Harriet Hooton

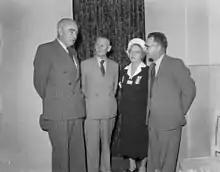
16th Conference of the Federation of Parents and Citizens Associations. Harriet Hooton third from left.

Harriet (Ettie) Hooton (13 July 1875 – 21 April 1960) was a West Australian women's rights activist and editor. She was active in a number of organisations including the Women's Service Guild, the National Council of Women in Western Australia, the Australian Natives Association and the Australian Labor Federation. She was the first secretary of the Western Australian Parents and Citizens Association.